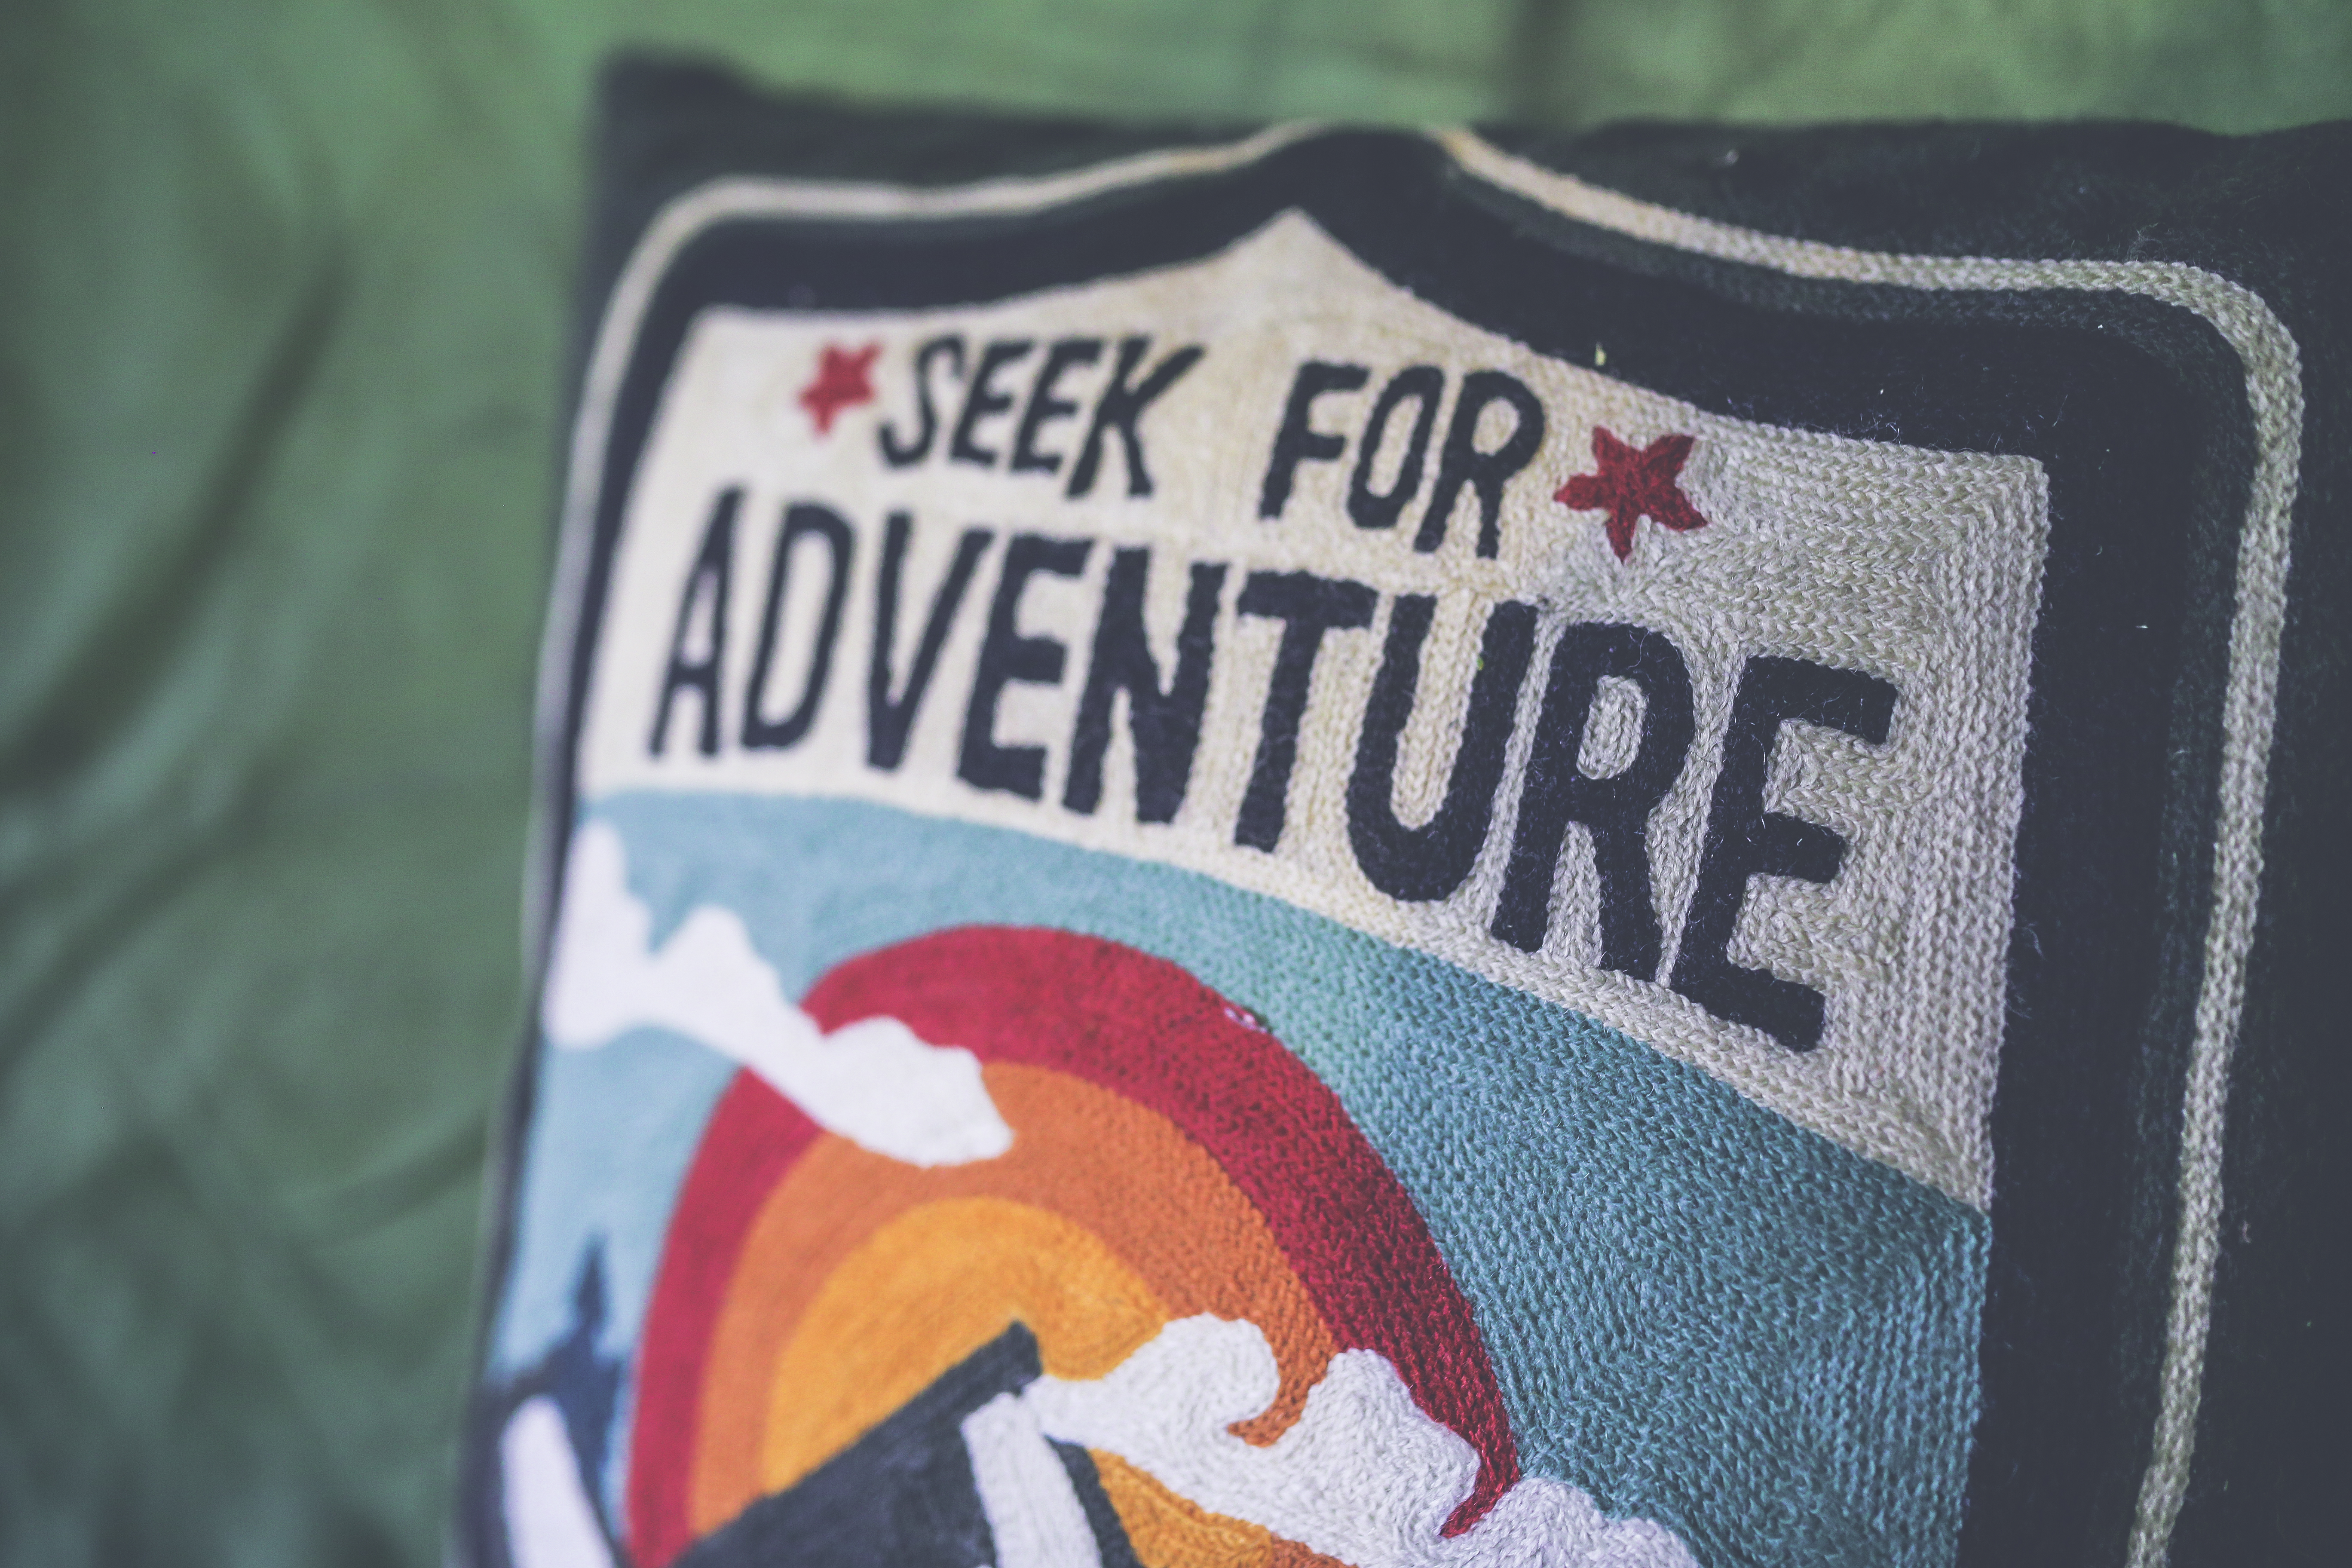
red, color, pillow, cushion, art, shape, t shirt, seek for adventure